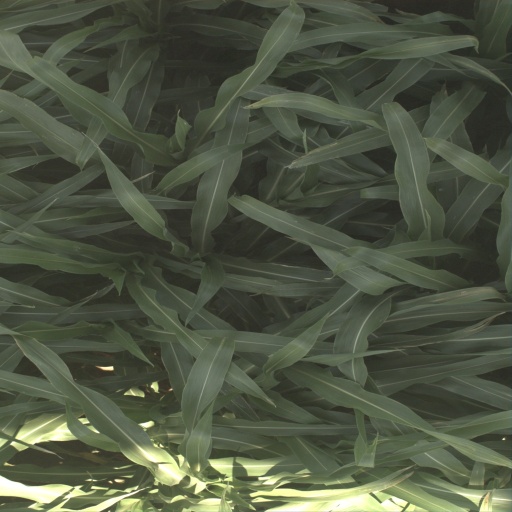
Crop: sorghum